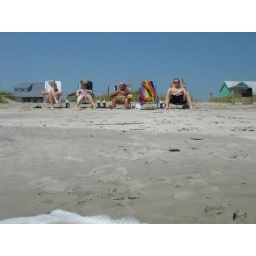
My vacation to our beach house on Oak Island in North Carolina.